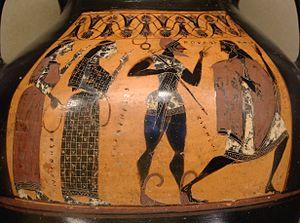
Face A d'une amphore attique à figures noires